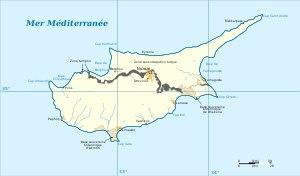
Située au Proche-Orient, au sud de la Turquie, Chypre est une île d'Asie occidentale située en mer Méditerranée. Néanmoins, d'un point de vue politique et culturel, l'île se rattache aussi davantage à l'Europe, avec la république de Chypre qui est membre des principales institutions. Cependant, la Chypre du Nord présente une culture, une religion et des traditions qui la lient à la Turquie et au Moyen-Orient.
La procédure d’adhésion de Chypre à l'Union européenne est le processus qui a permis à Chypre de rejoindre l'Union européenne le 1ᵉʳ mai 2004. L'Union européenne s'est ainsi élargie à 25 États.
Chypre, en forme longue la république de Chypre, est un État situé sur l'île de Chypre dans l’est de la mer Méditerranée, dans le bassin Levantin. Bien que Chypre soit géographiquement proche de la région du Proche-Orient et la seule île majeure de la Méditerranée située en Asie, le pays est rattaché politiquement à l'Europe et est membre de l’Union européenne. Depuis 1974, le tiers nord de l’île, située au-delà de la ligne verte contrôlée par les troupes de l'ONU, est sous contrôle turc et en 1983, ce territoire sécessioniste s'est proclamé République turque de Chypre du Nord. Cette dernière continue aujourd'hui encore à ne pas être reconnue par l'ONU.